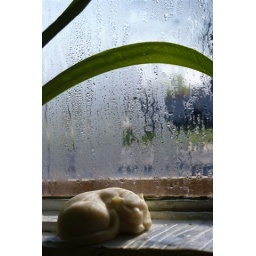
kitty soap in the kitchen window